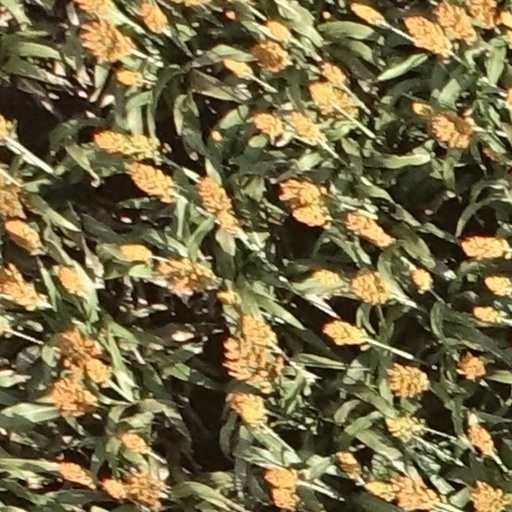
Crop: sorghum